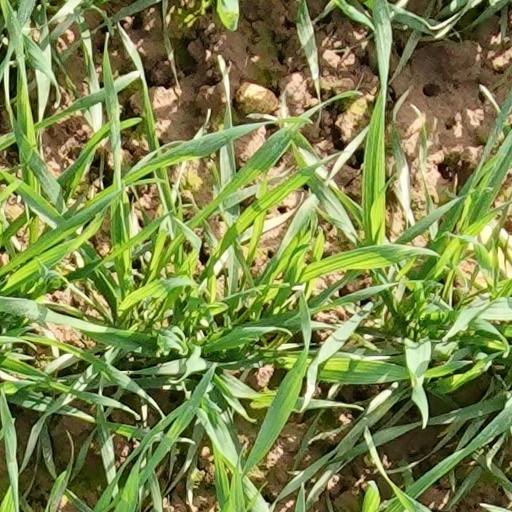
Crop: wheat